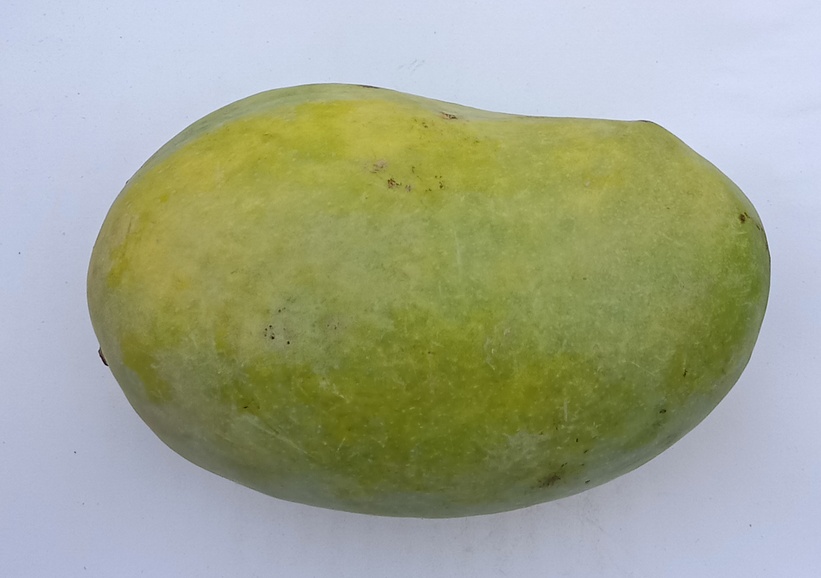
Mango variety: Chaunsa (White)